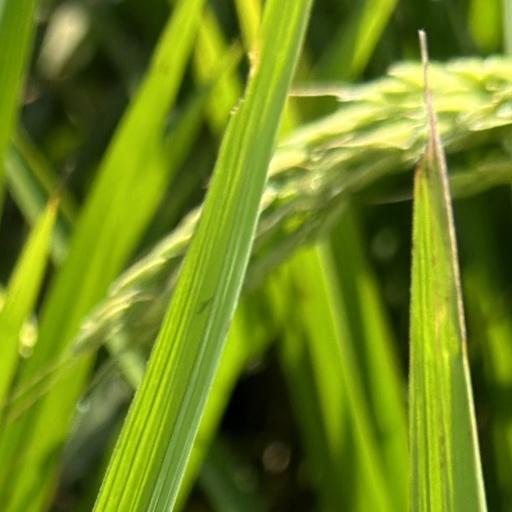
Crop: rice